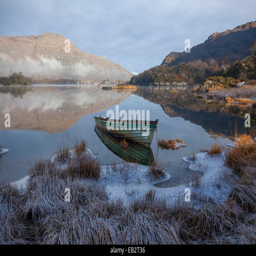
frosty fishing boat on the shore